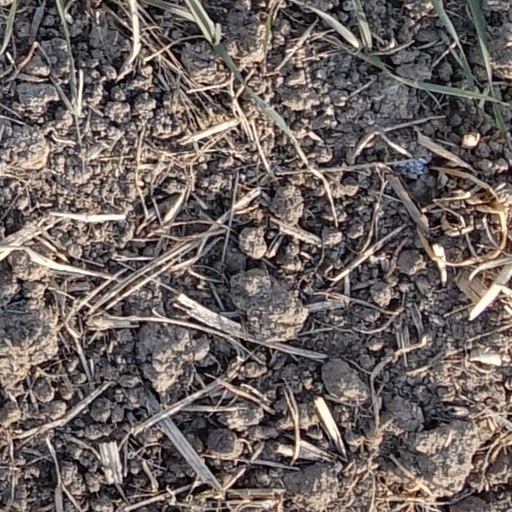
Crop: wheat